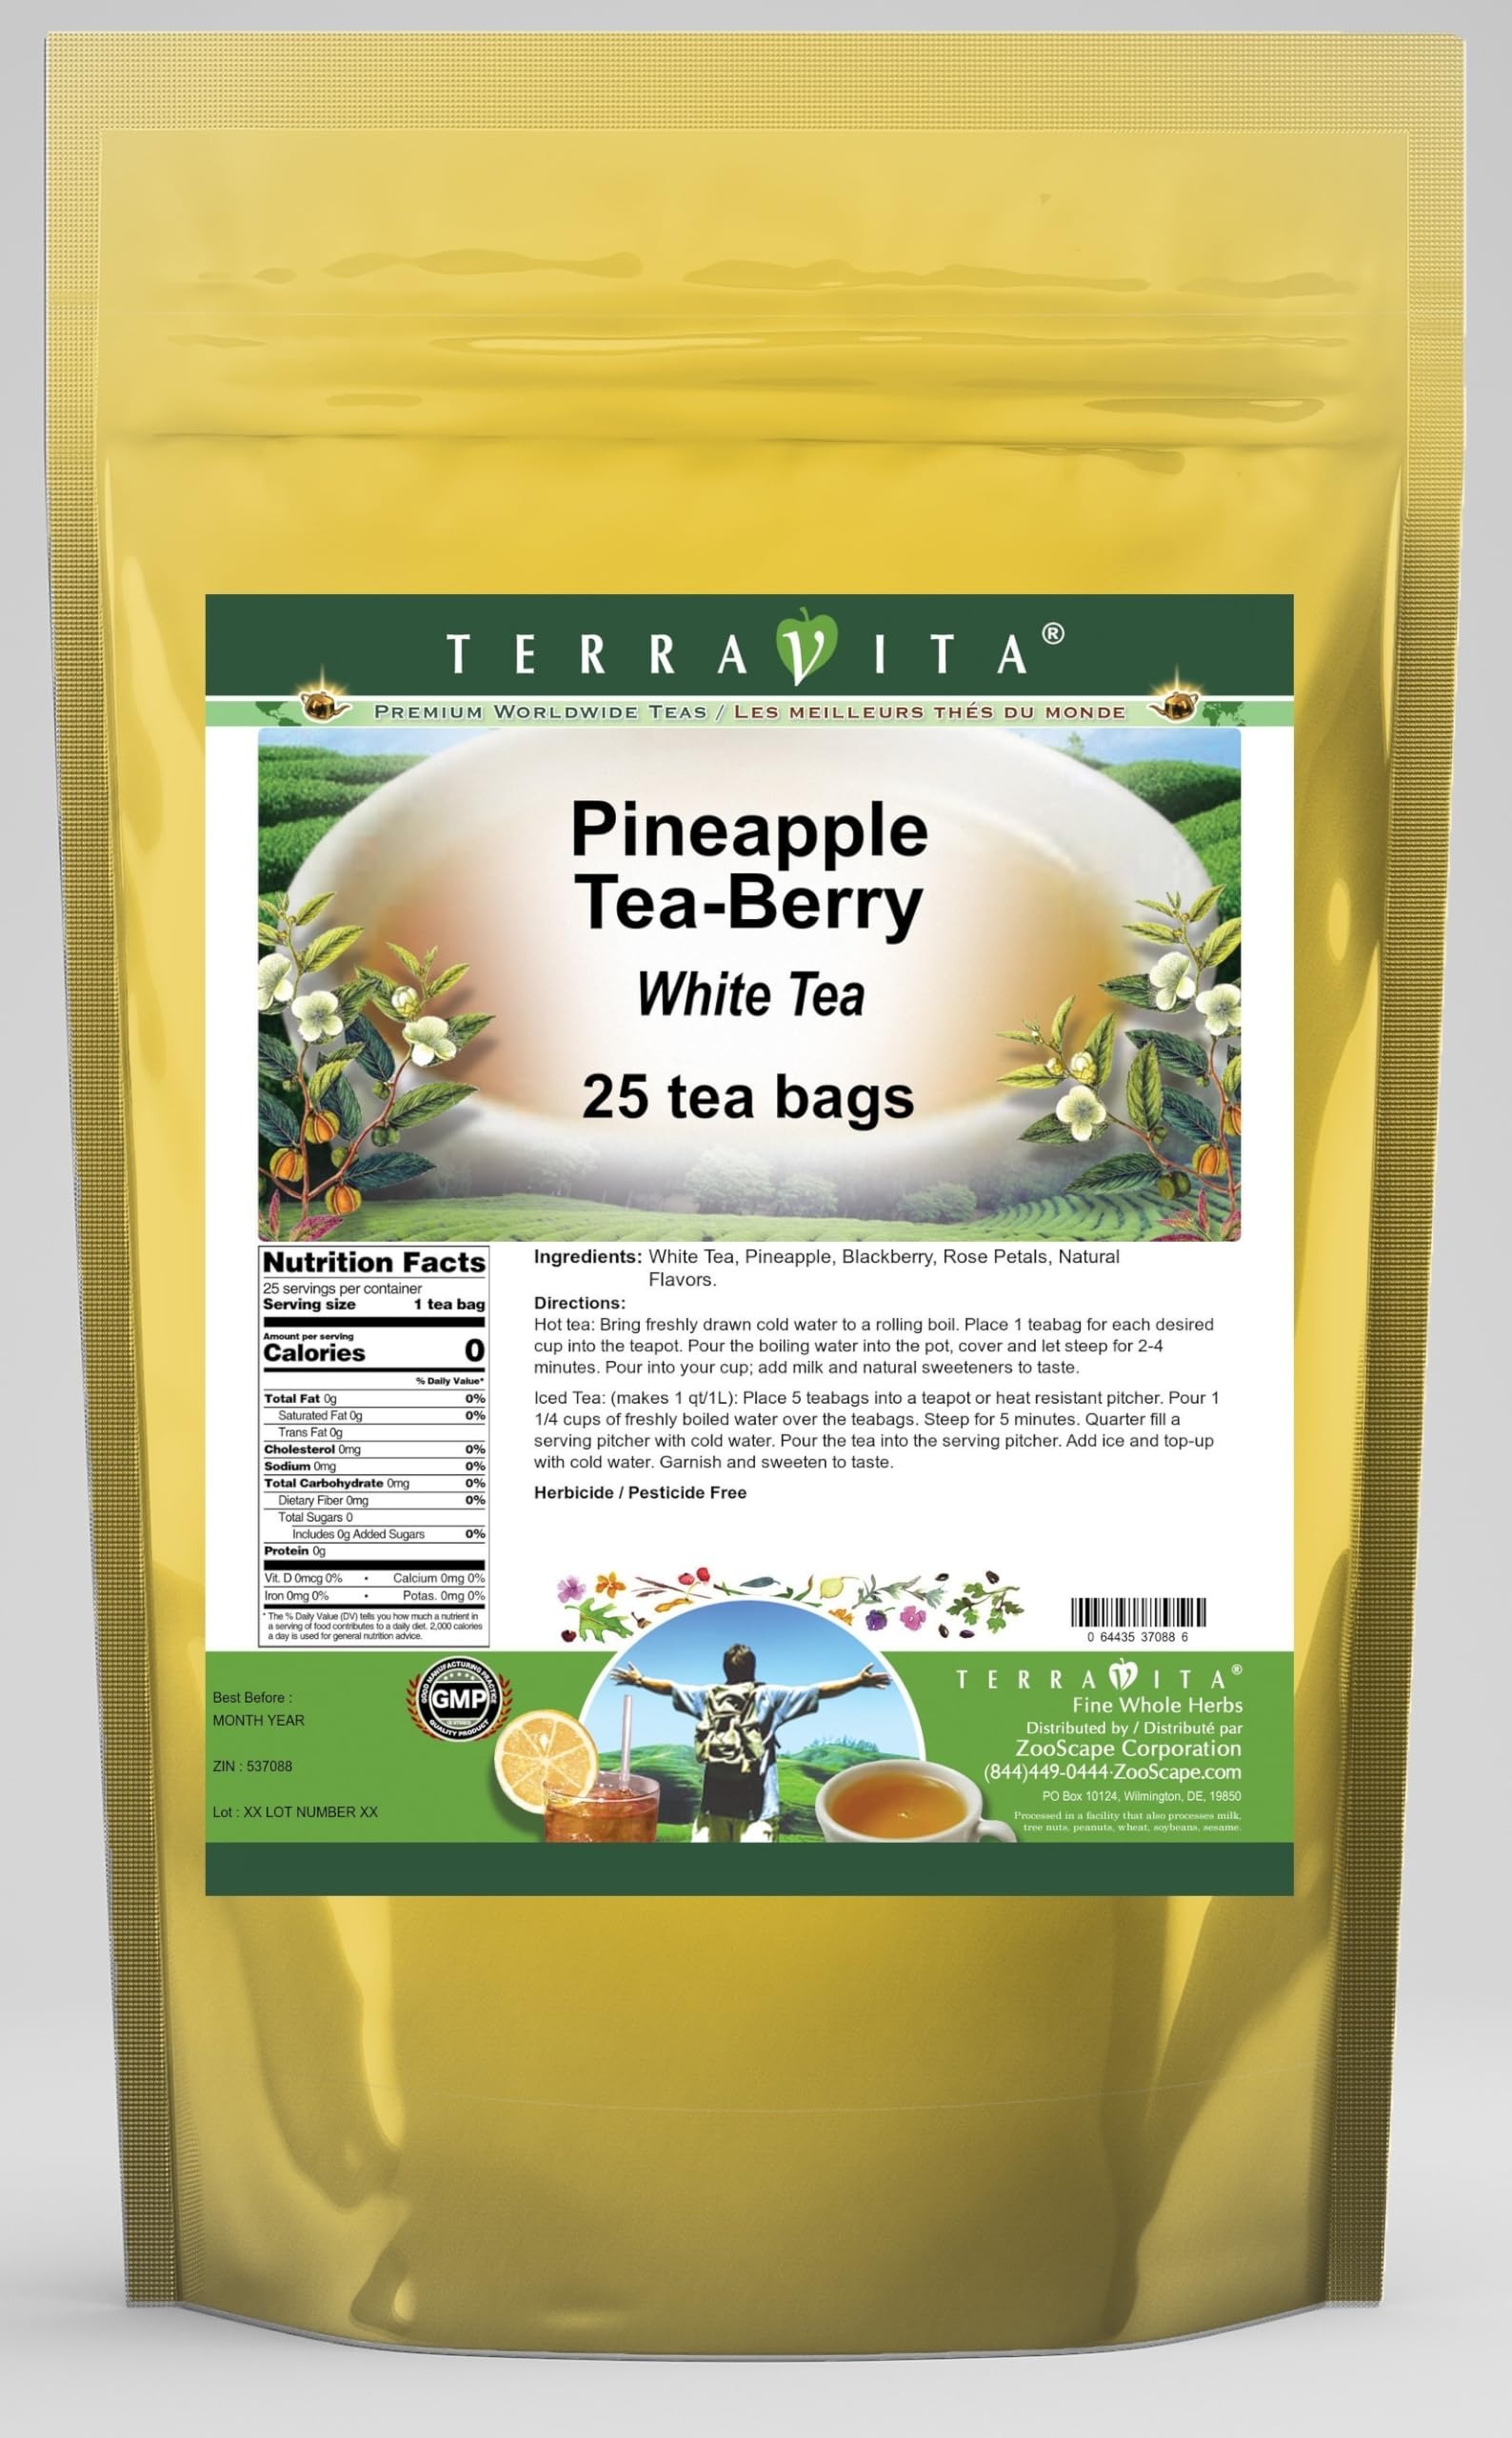
Item Name: Pineapple Tea-Berry White Tea (25 tea bags, ZIN: 537088) - 2 Pack
Bullet Point 1: Our Pineapple Tea-Berry White Tea is a mouth-watering flavored White tea with Pineapple, Blackberry and Rose Petals that you can enjoy all year round! The aroma and Pineapple Tea-Berry flavor is a delight! - Ingredients: White tea, Pineapple, Blackberry, Rose Petals and Natural Pineapple Tea-berry Flavor.
Bullet Point 2: No fillers.
Bullet Point 3: Manufacturer: TerraVita
Bullet Point 4: Size: 25 tea bags
Bullet Point 5: White Tea Bags - Packed in a convenient upright pouch!
Product Description: Our Pineapple Tea-Berry White Tea is a mouth-watering flavored White tea with Pineapple, Blackberry and Rose Petals that you can enjoy all year round! The aroma and Pineapple Tea-Berry flavor is a delight! - Ingredients: White tea, Pineapple, Blackberry, Rose Petals and Natural Pineapple Tea-berry Flavor. - Hot tea brewing method: Bring freshly drawn cold water to a rolling boil. Place 1 teabag for each desired cup into the teapot. Pour the boiling water into the pot, cover and let steep for 2-4 minutes. Pour into your cup; add milk and natural sweeteners to taste. - Iced tea brewing method: (to make 1 liter/quart): Place 5 teabags into a teapot or heat resistant pitcher. Pour 1 1/4 cups of freshly boiled water over the teabags. Steep for 5 minutes. Quarter fill a serving pitcher with cold water. Pour the tea into the serving pitcher. Add ice and top-up with cold water. Garnish and sweeten to taste. - TerraVita is an exclusive line of premium-quality, natural source products that use only the finest, purest and most potent ingredients found around the world. TerraVita is hallmarked by the highest possible standards of purity, potency, stability and freshness. All of our products are prepared with the highest elements of quality control, from raw materials through the entire manufacturing process, up to and including the moment that the bottles or bags are sealed for freshness and shipped out to you. Our highest possible standards are certified by independent laboratories and backed by our personal guarantee. - TerraVita exists to meet and ensure your family's health and wellness without the harmful effects of chemicals and health products. We strive to make all of our products affordable and reliable and are constantly searching the market to maintain our affordability
Value: 50.0
Unit: Count

Price: 50.1